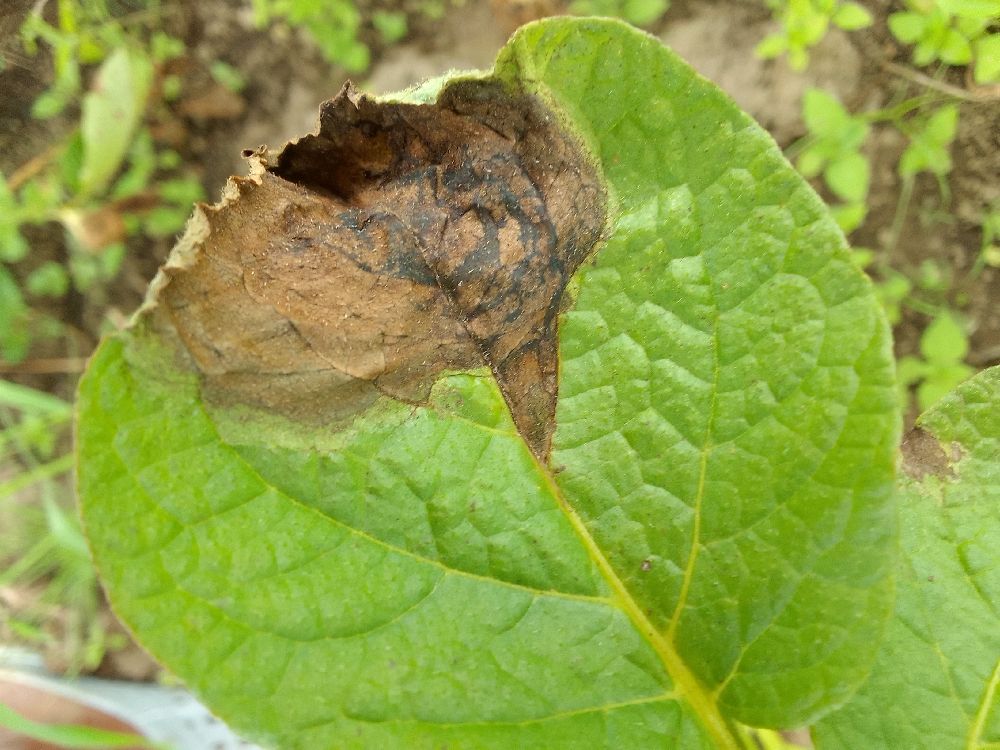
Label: Late blight